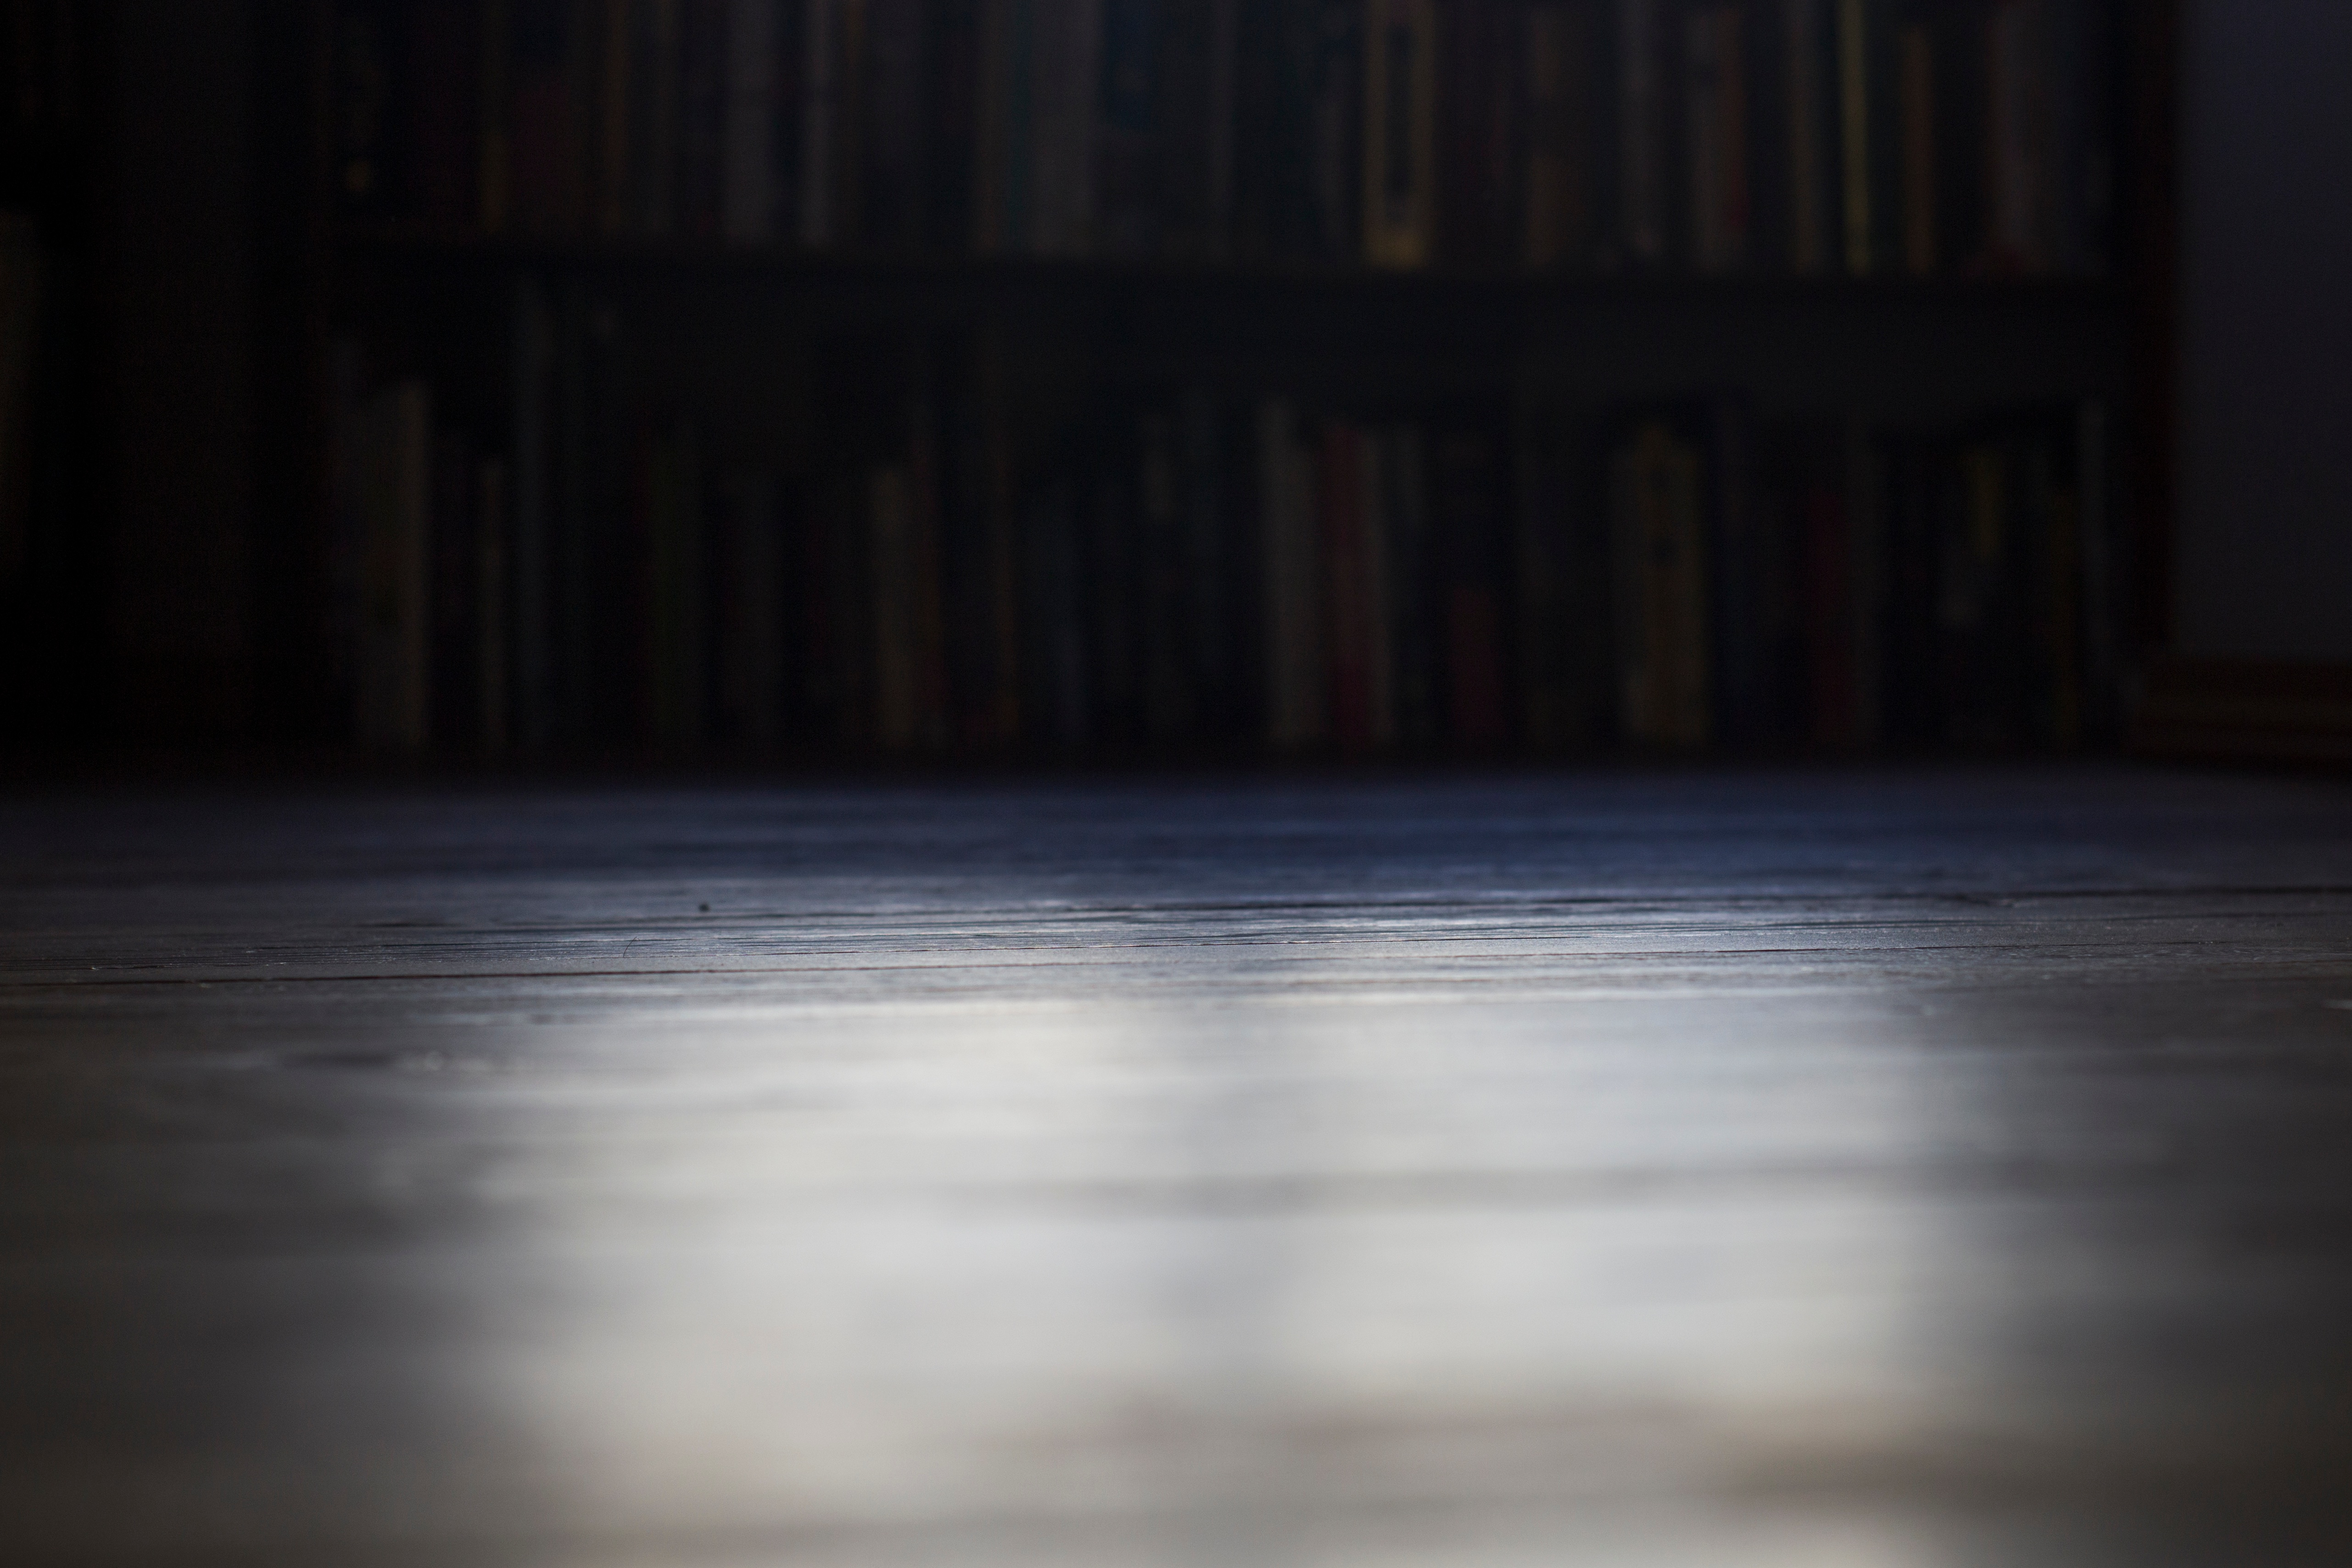
light, wood, sunlight, floor, reflection, darkness, flooring